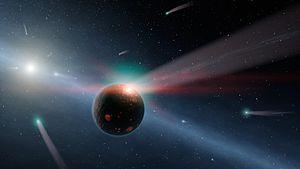
L'histoire de la Terre couvre approximativement 4,5 milliards d'années, depuis la formation de la Terre à partir de la nébuleuse solaire jusqu'à l'époque actuelle.